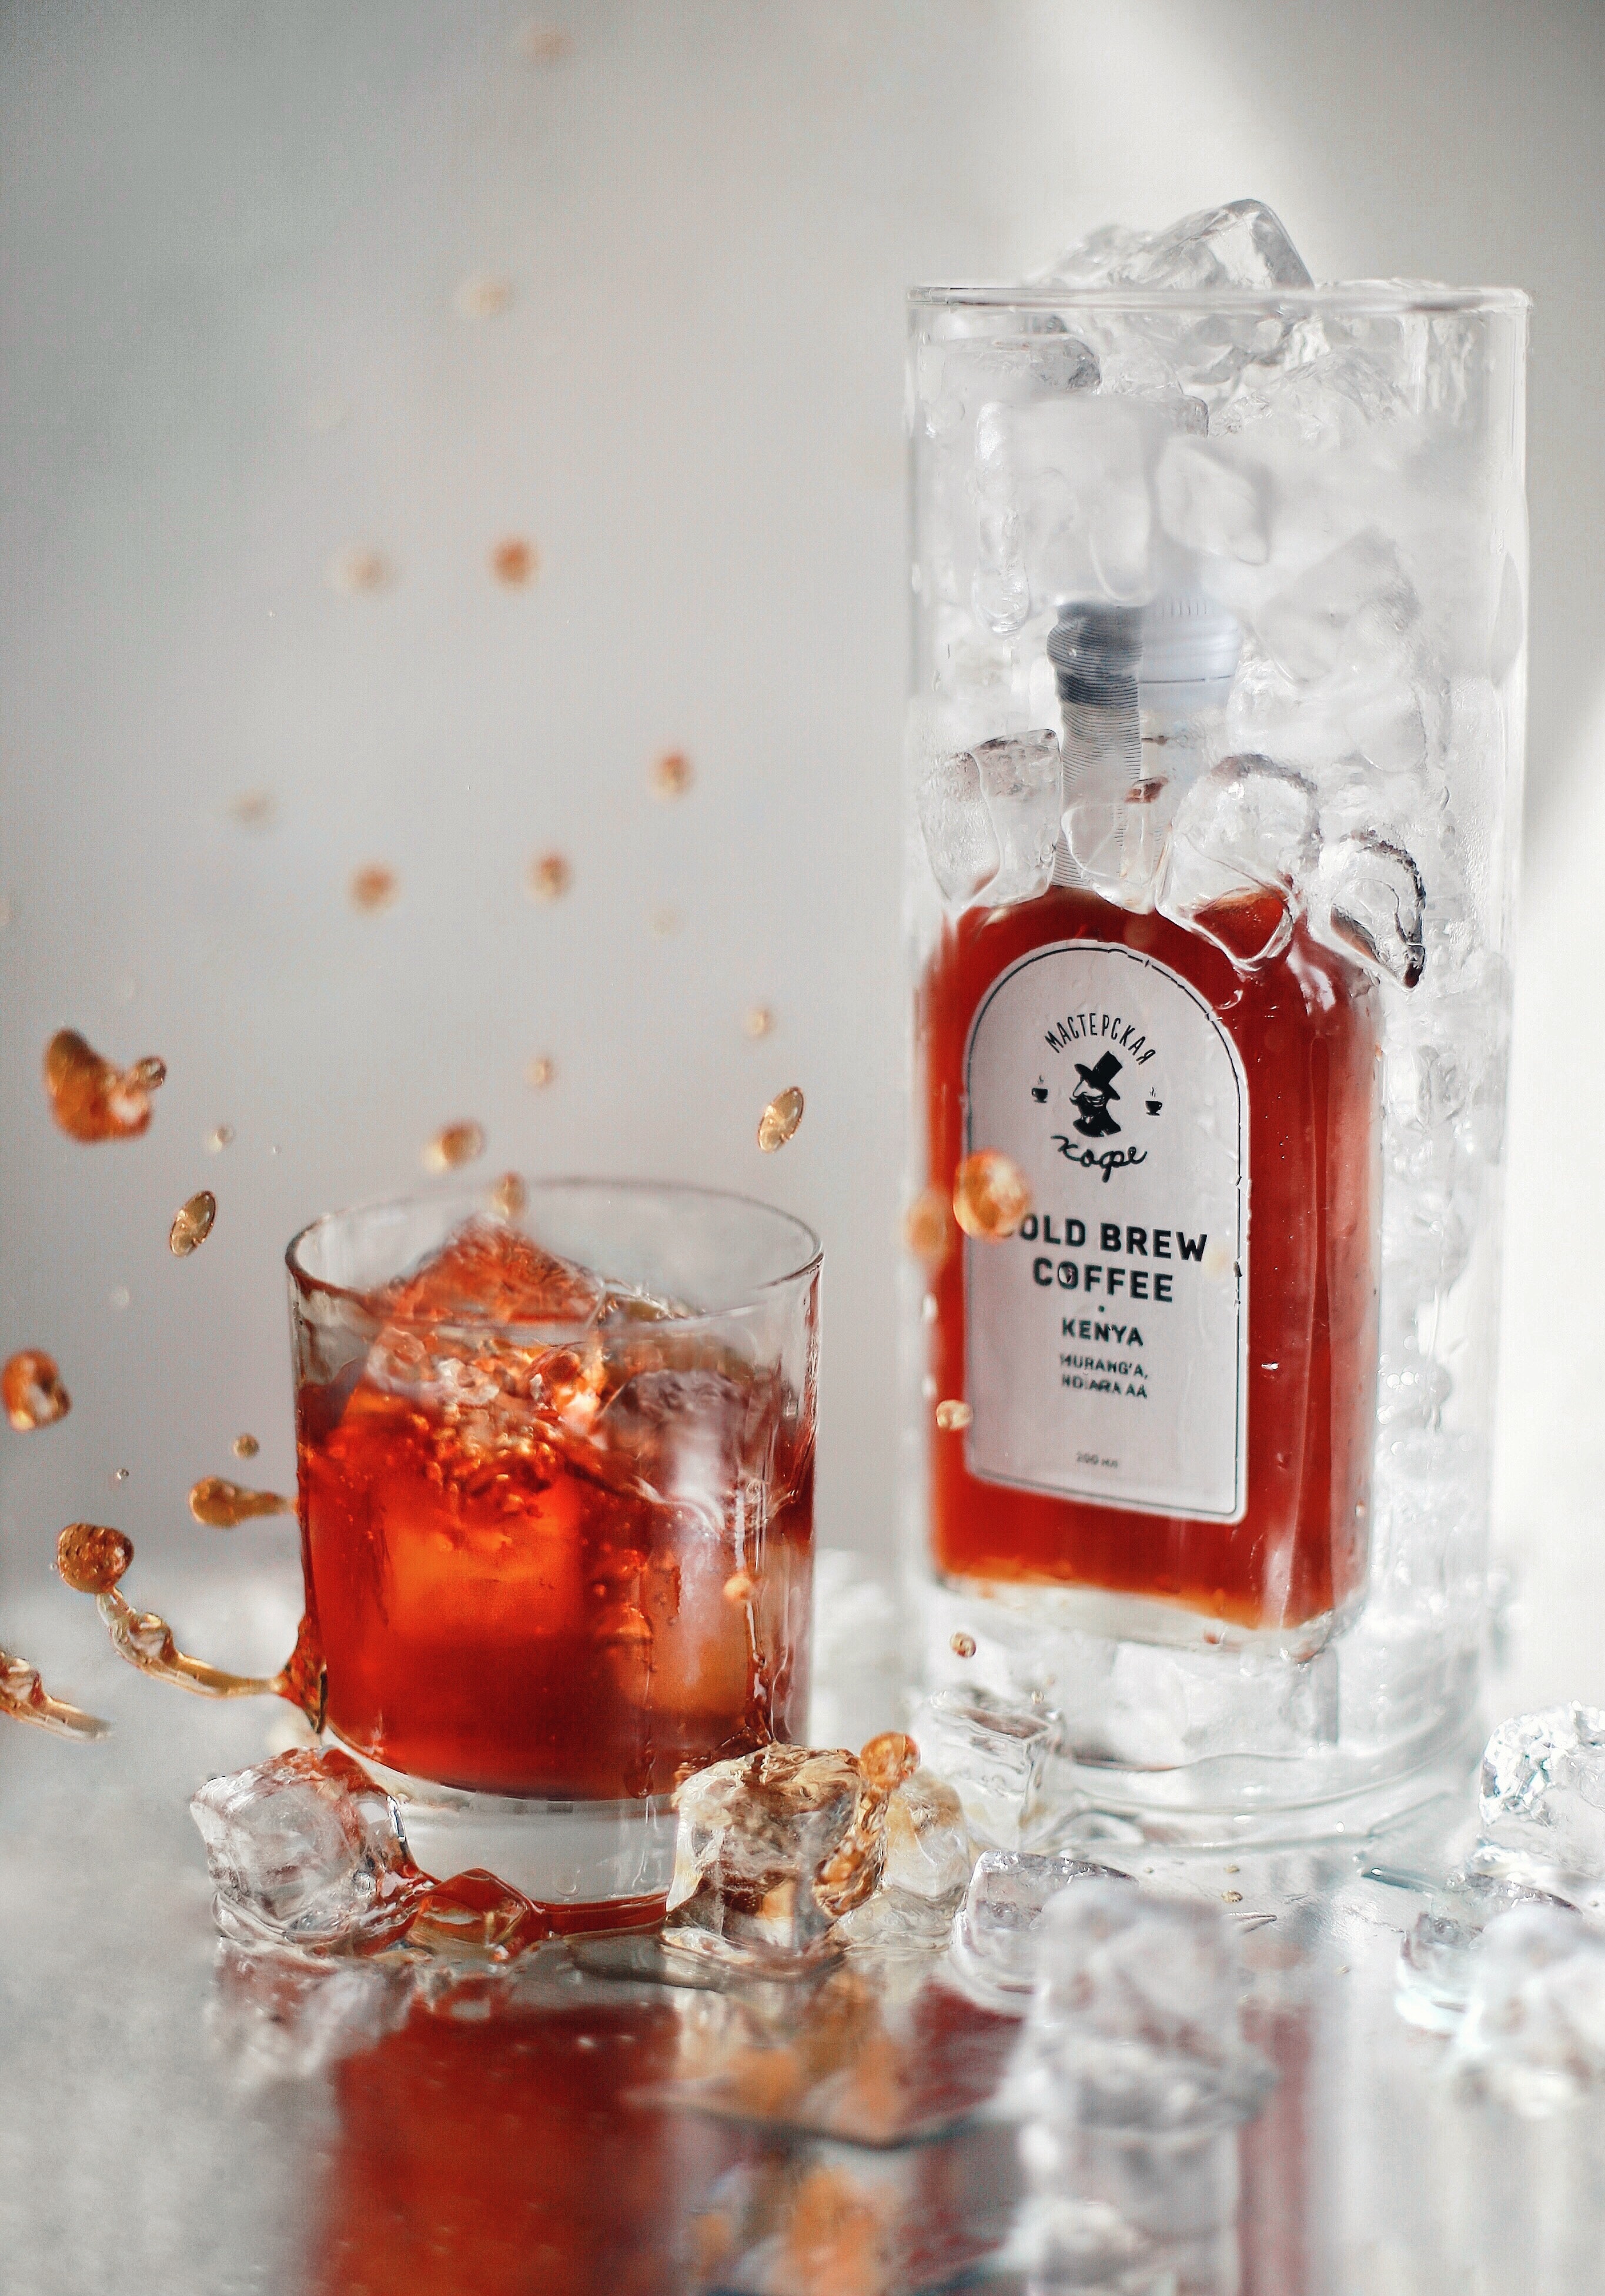
drink, liquid, drinkware, bottle, barware, fluid, ingredient, glass bottle, alcoholic beverage, amber, old fashioned glass, solution, glass, chemical compound, distilled beverage, Solvent, highball glass, alcohol, tableware, cylinder, wax, cup, serveware, Transparent material, bourbon whiskey, liqueur, event, still life photography, transparency, candle, still life, art, home accessories, whisky, perfume